Velkovýroba ctnosti

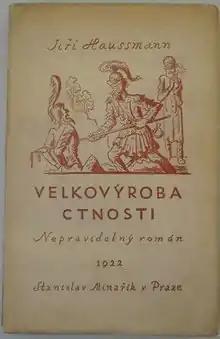
First edition

Velkovýroba ctnosti is a Czech novel by Jiří Haussmann. It was first published in 1922.